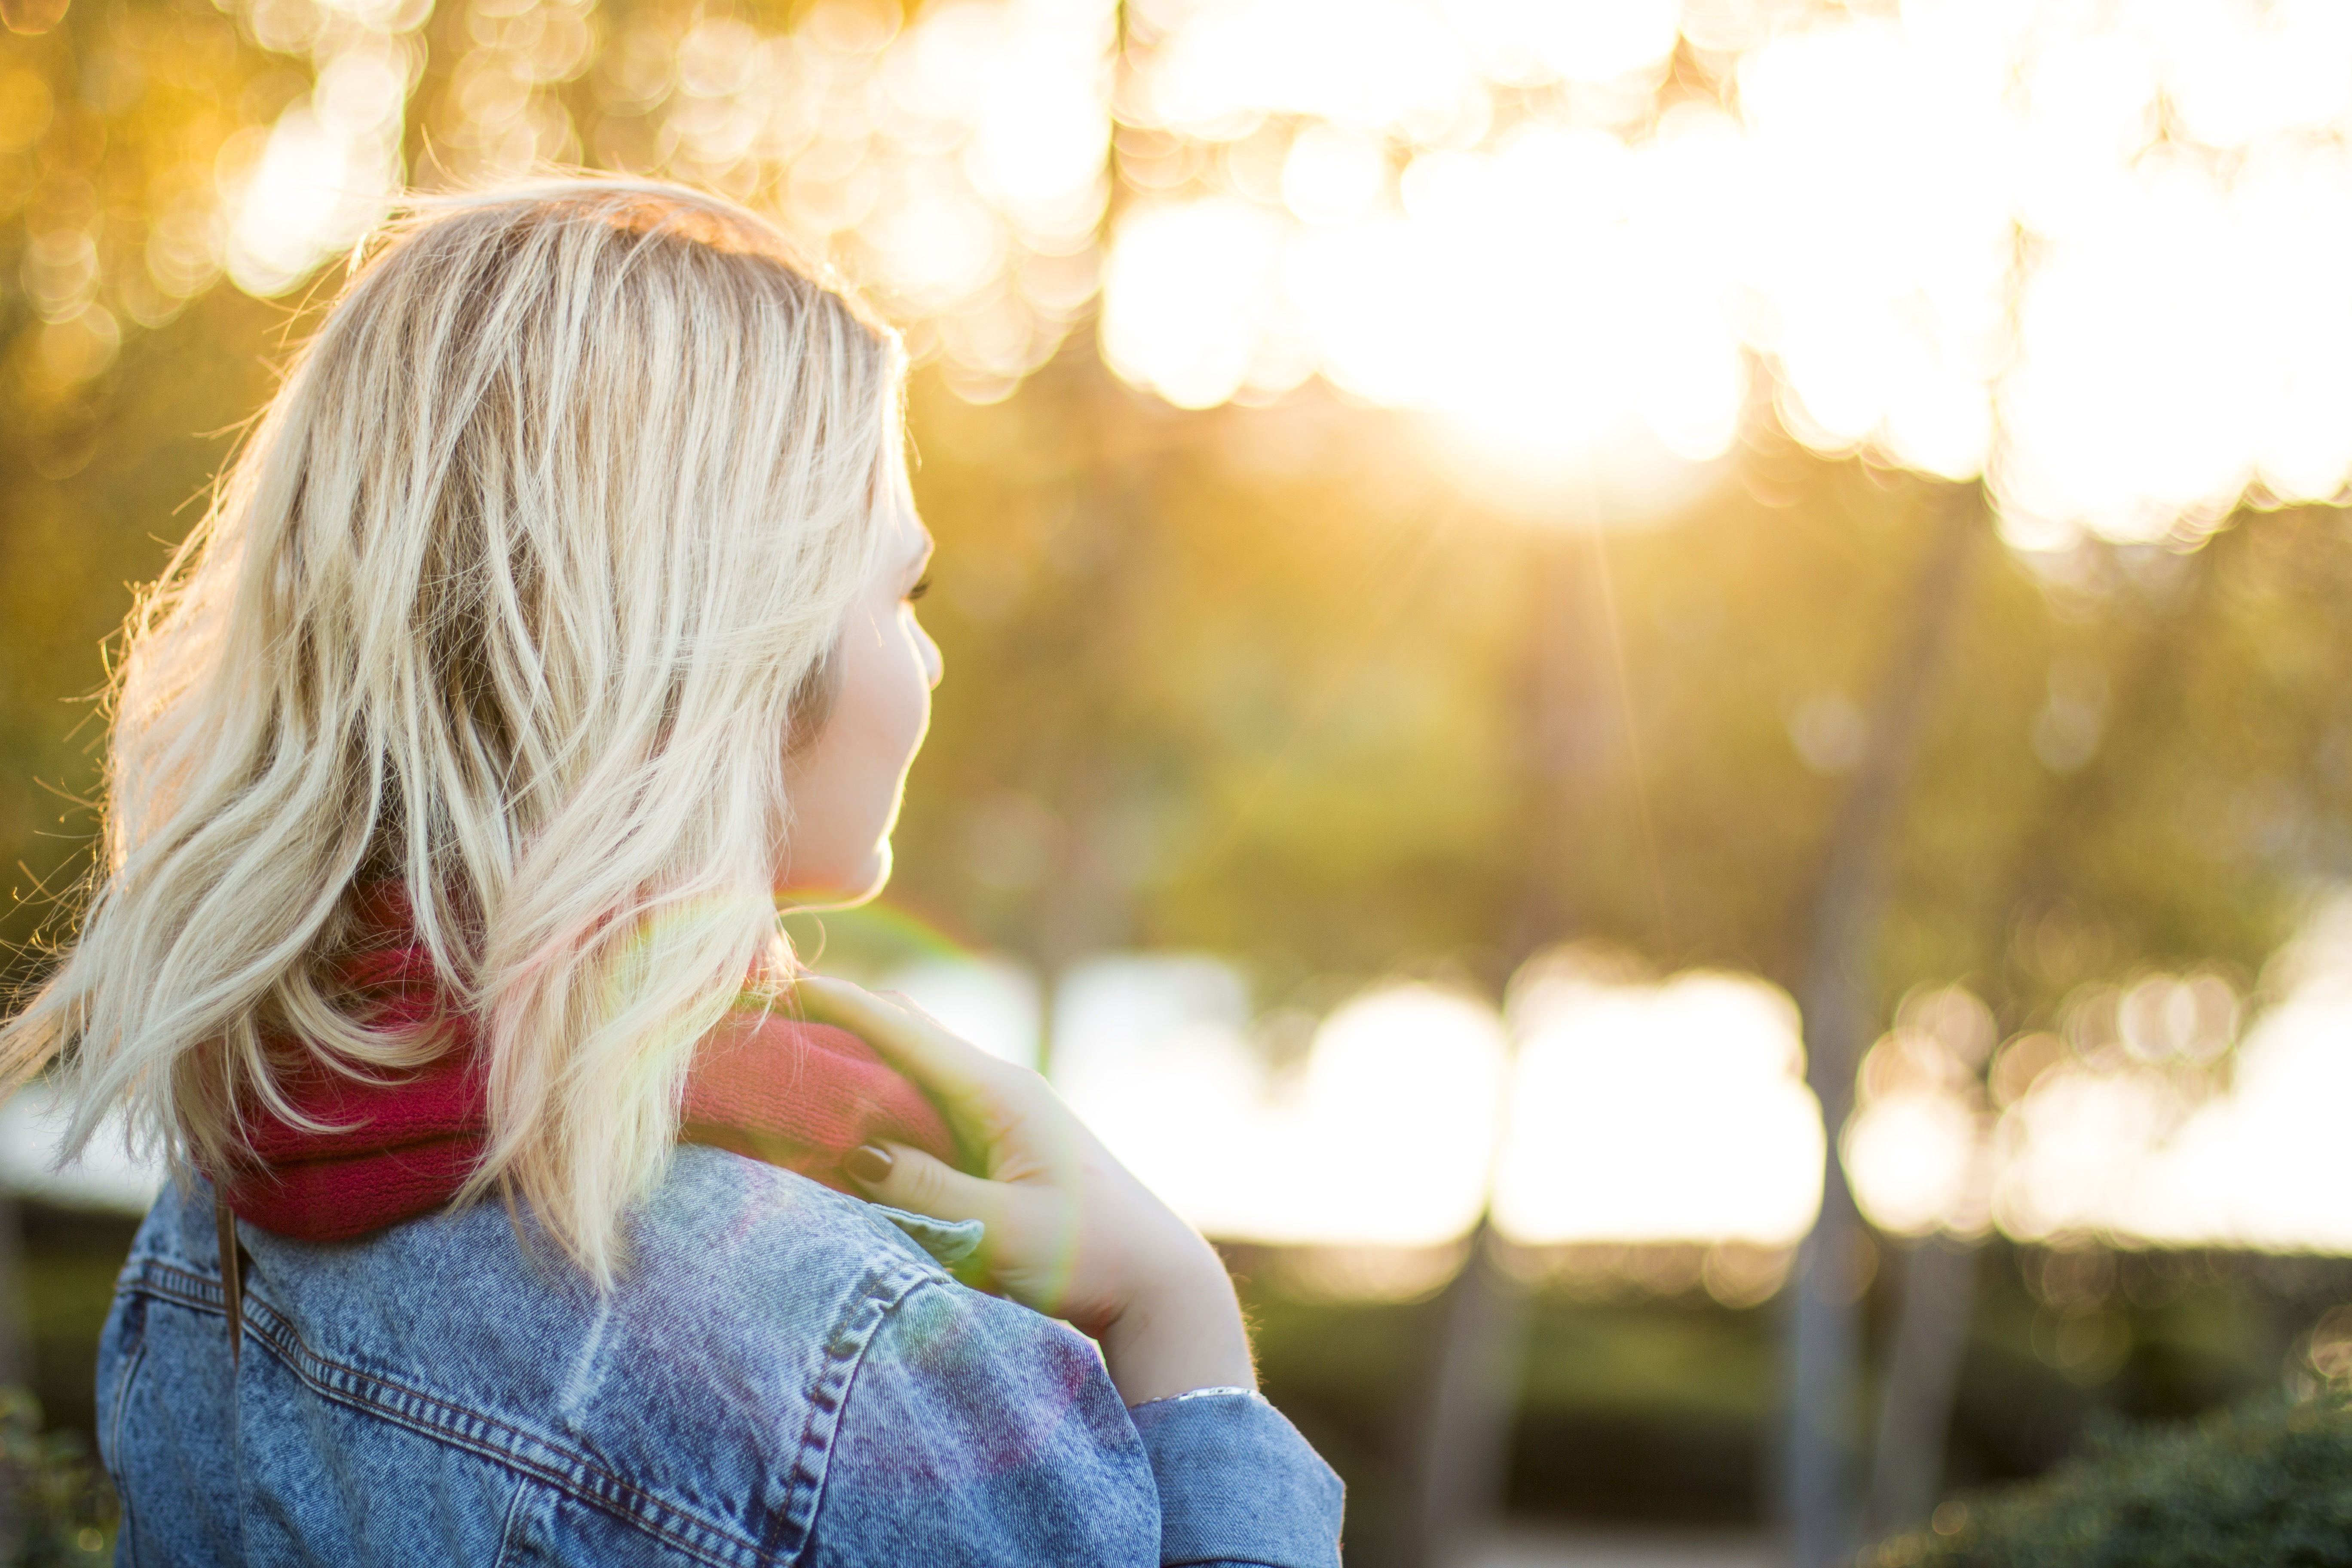
girl, woman, sunrise, sunset, photography, sunlight, flower, portrait, autumn, romance, fashion, blonde, sunny, outside, ceremony, photograph, outfit, casual, emotion, interaction, portrait photography